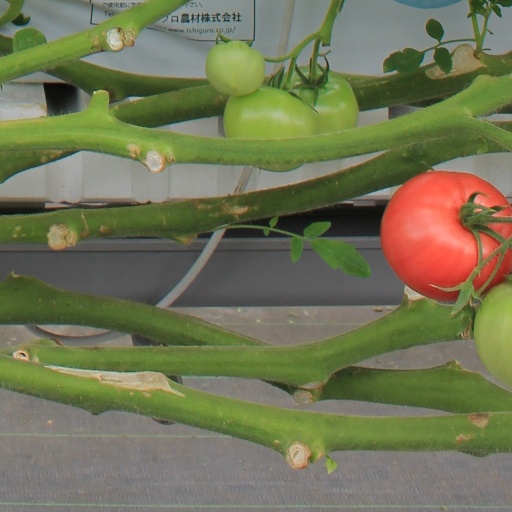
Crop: tomato